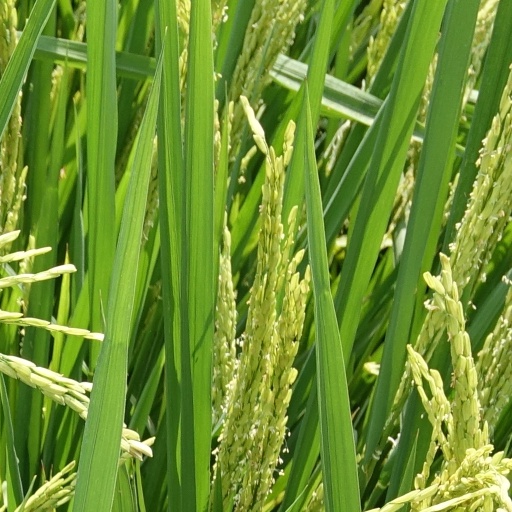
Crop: rice